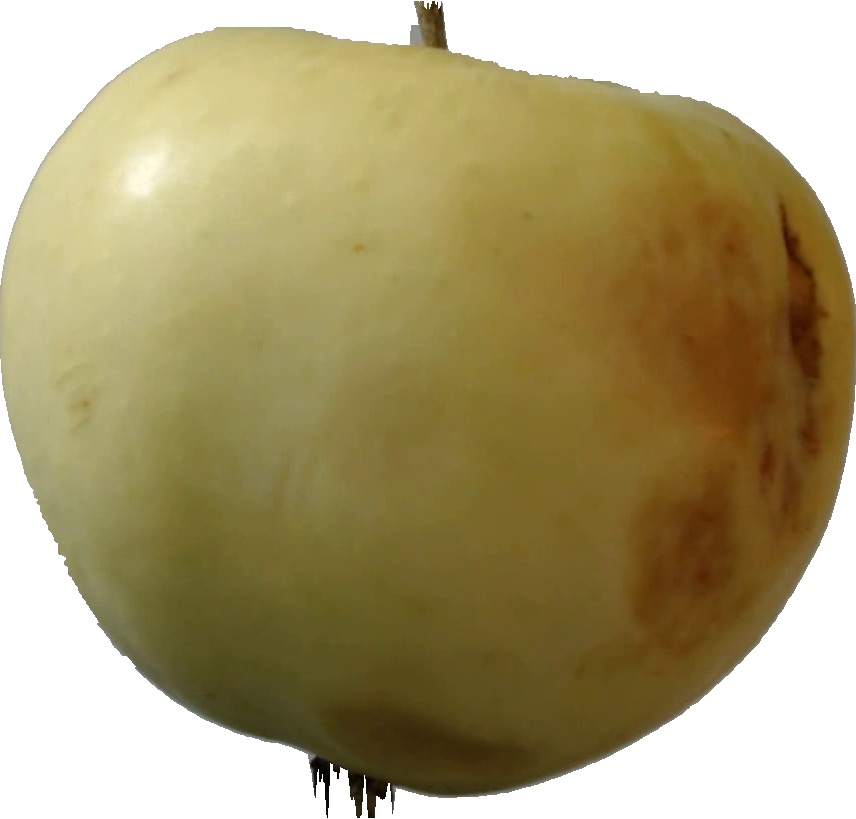
Label: apple_hit_1